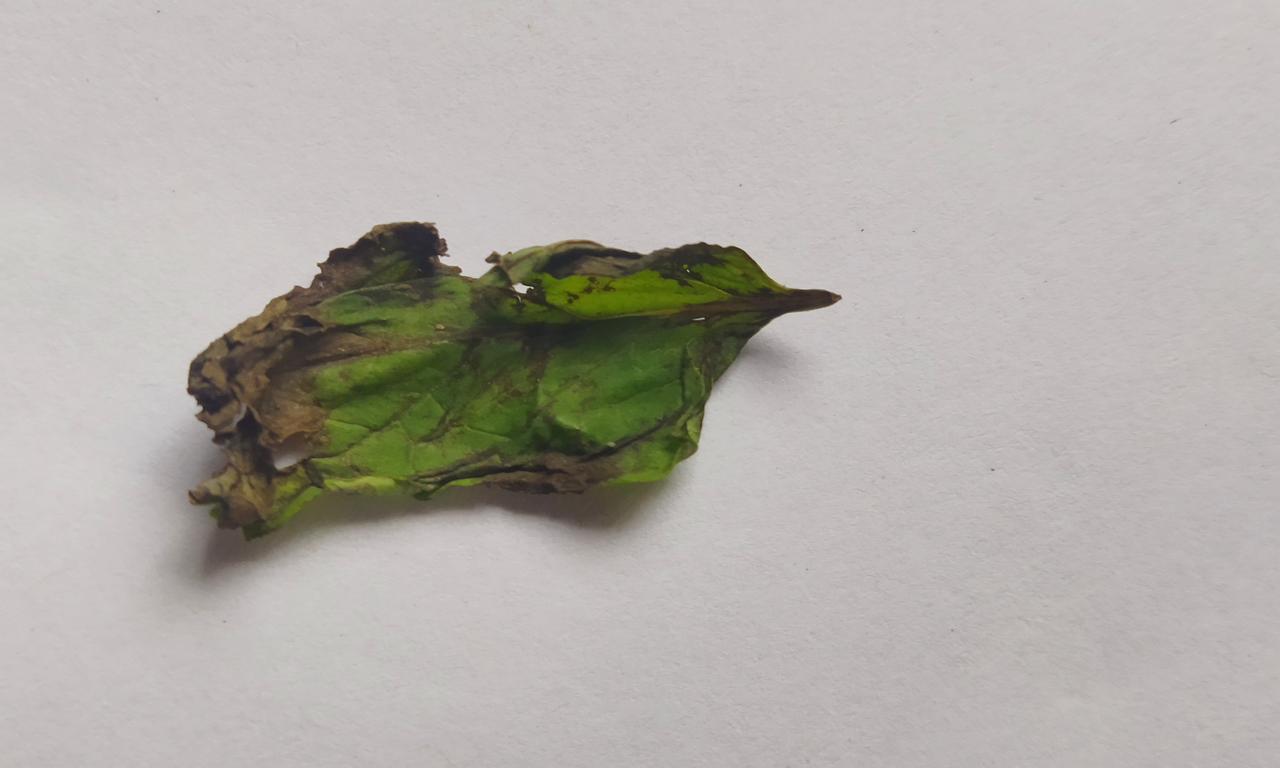
Label: Spoiled